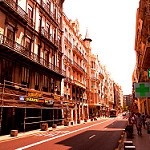
Scene: Outdoor